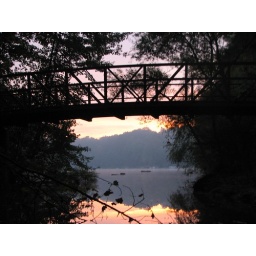
From the river bed below